Mercedes-Benz SLS AMG

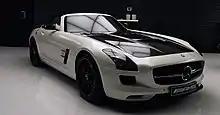
Mercedes-Benz SLS AMG GT Final Edition Roadster

Available in both Coupé and Roadster body styles, the SLS AMG GT final edition is the final limited production iteration (350 units total, 25 in Japan) of the SLS AMG GT. Features includes an exposed carbon fibre hood with central air outlet, carbon fibre front splitter on the front apron, fixed carbon fiber rear spoiler from the SLS AMG Coupé Black Series, the choice of 2 exclusive AMG forged light-alloy wheels (inlaid in matte black with the spokes and rim flange in a high-sheen finish, completely painted matte black highlighted by a pencil thin high-sheen rim flange), designo magno graphite matte body colour (from the SLS AMG GT3 "45th ANNIVERSARY"), struts of the rear apron in high-gloss black, red-painted brake callipers, 265/35 R 19 (front) and 295/30 R 20 (rear) Dunlop Sport Maxx Race Cup tires as a no-cost option, designo Exclusive leather upholstery in a diamond-stitch pattern at centre panels of both the seats and the doors, contrasting topstitching in silver with black leather upholstery, silver seat belts, black floor mats edged in silver leather, high gloss carbon fiber trim, "AMG FINAL EDITION – 1 of 350" badge on the carbon fibre centre console, 3D seam (a fine strip of Alcantara) set into the leather-covered upper dashboard, contrasting topstitching in silver at 3D seam, AMG Performance steering wheel in Alcantara with a silver 12 o'clock marking and black metal inserts, high-gloss black surrounds of the air vents, sports seats with an embossed AMG crest in the head restraints.